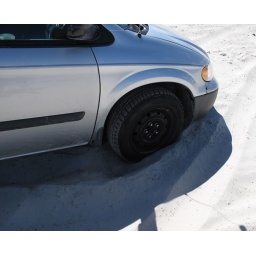
2010-JUN-26; Mark gets his van stuck in the sand on the beach on day 3 in Corpus Christi